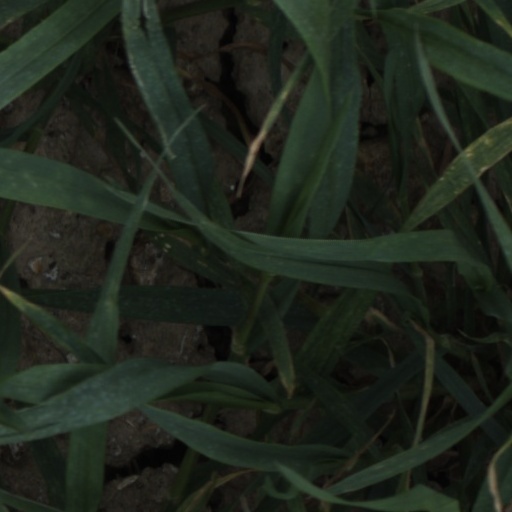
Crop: wheat